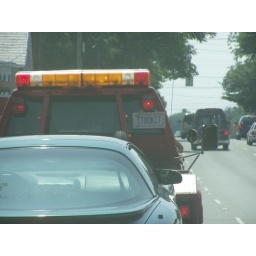
a tow truck license plate in Wilmington, NC